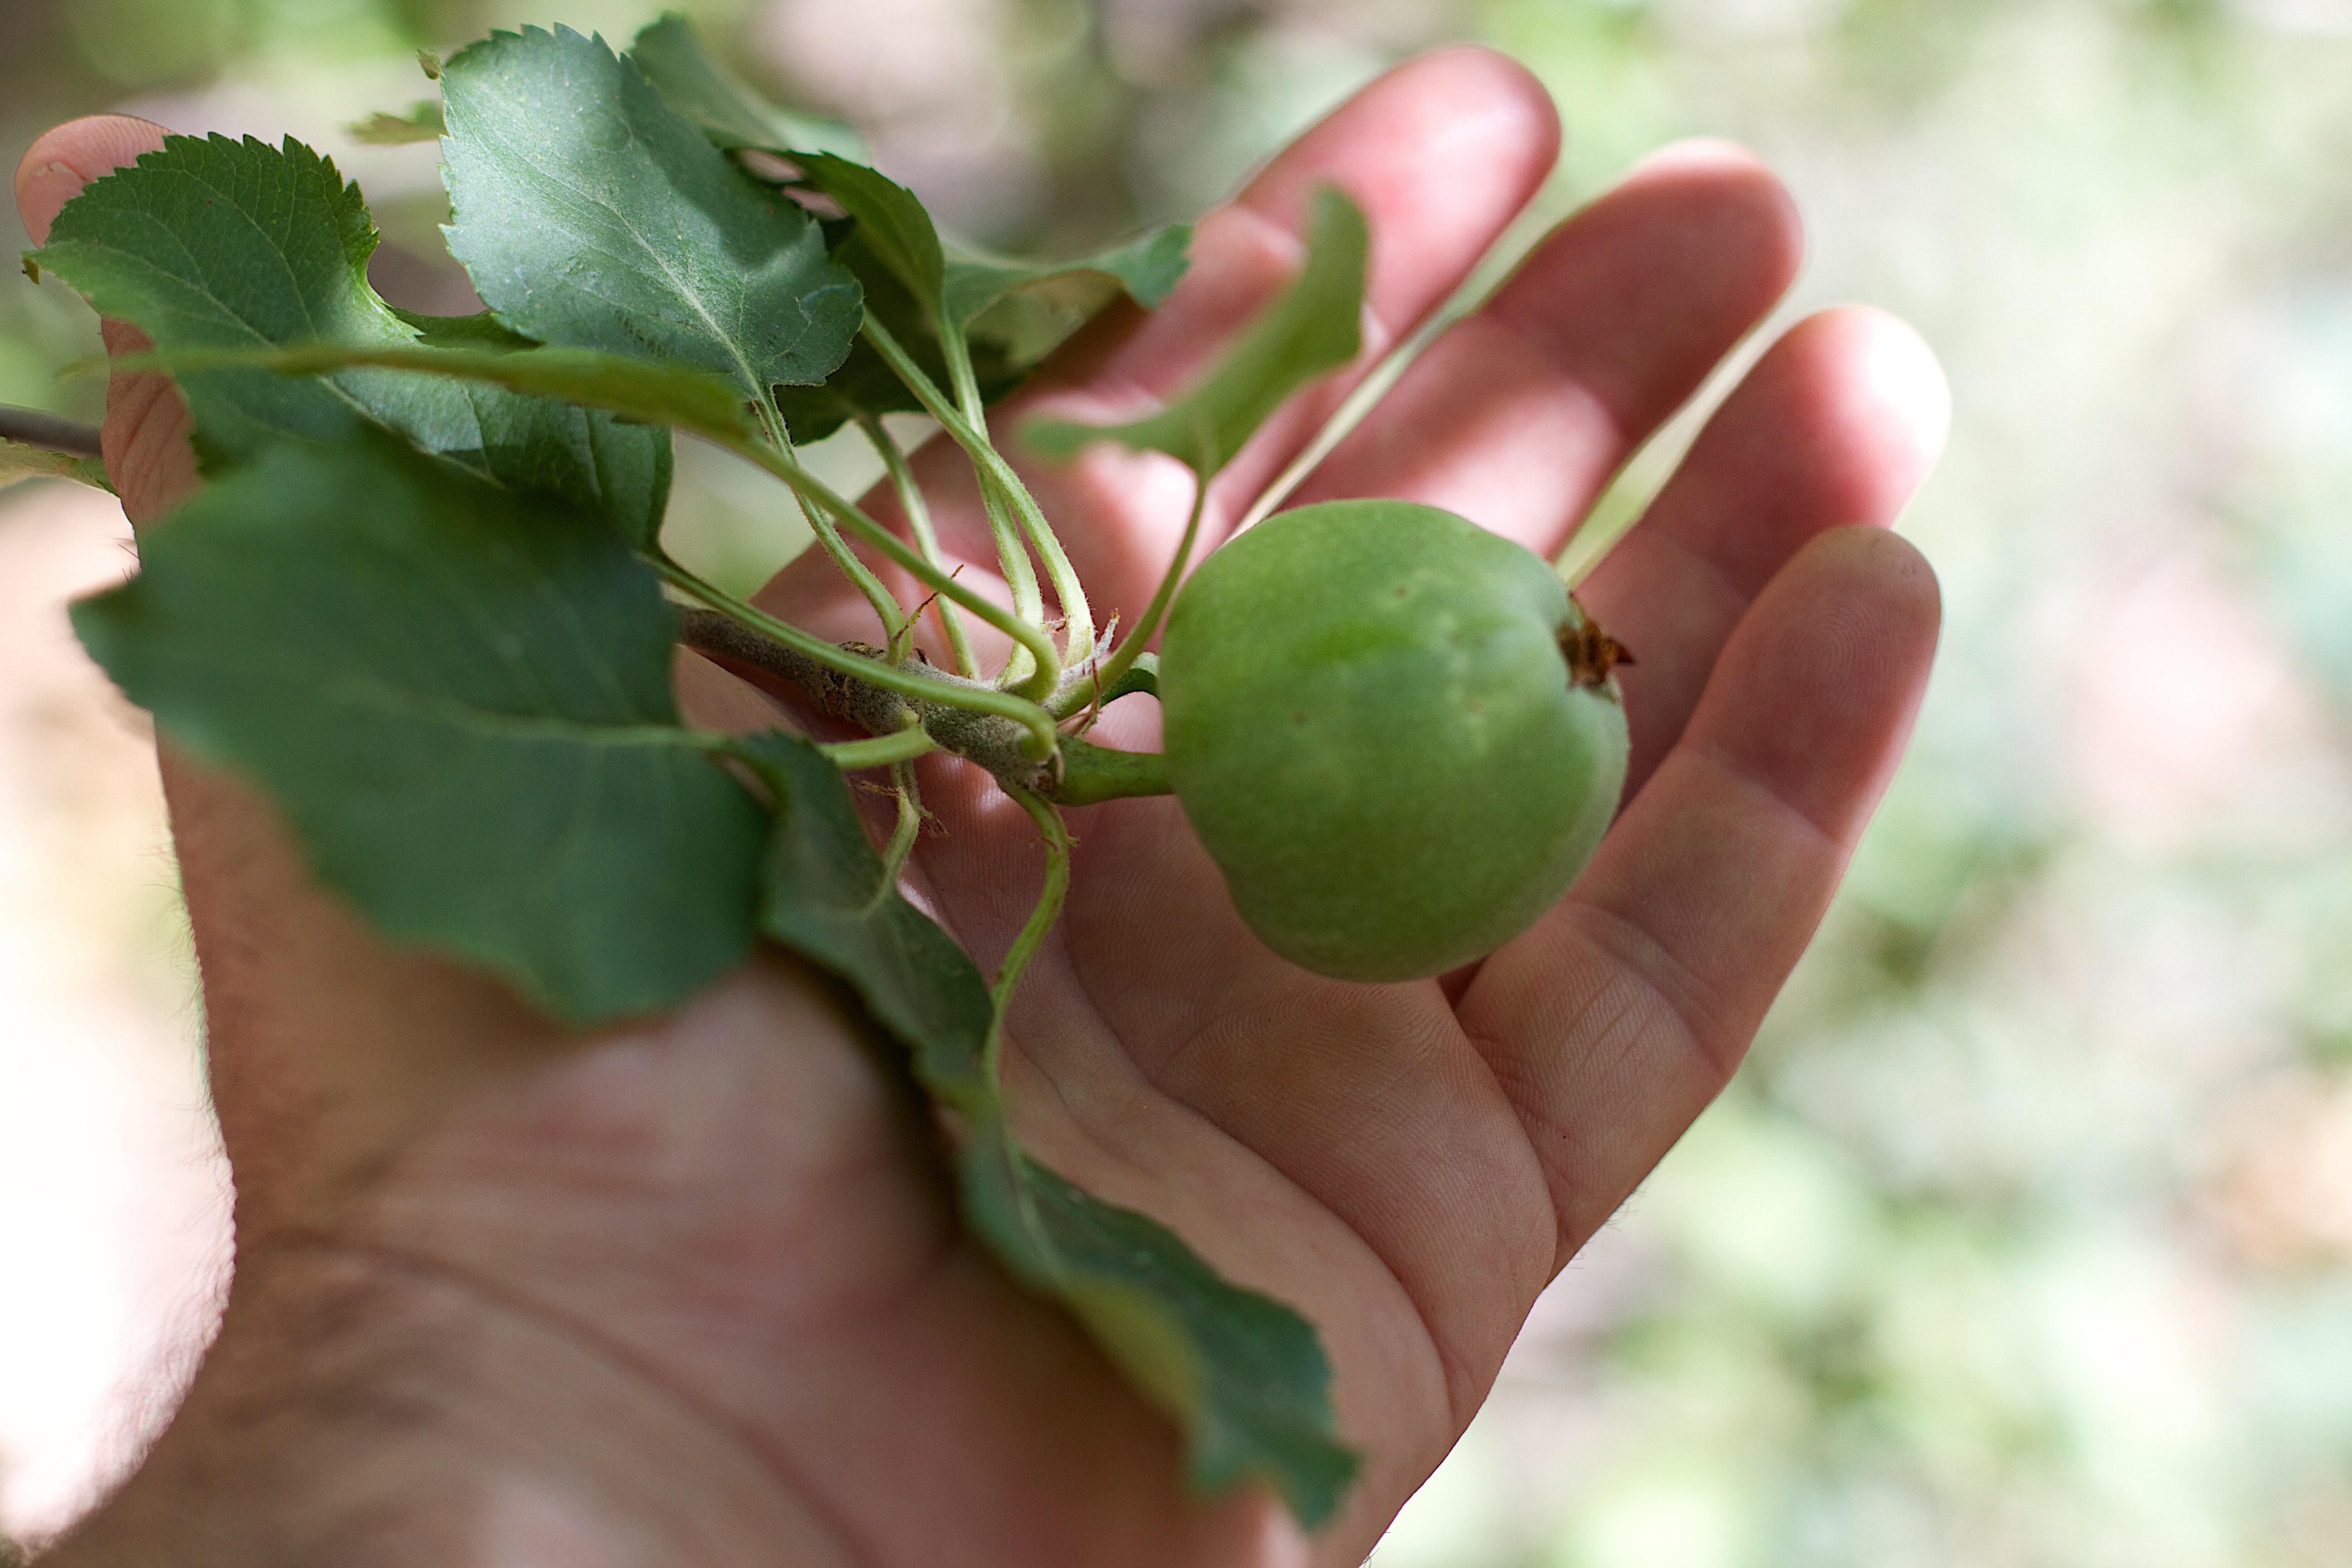
plant, fruit, leaf, flower, food, green, produce, vegetable, flora, flowering plant, land plant